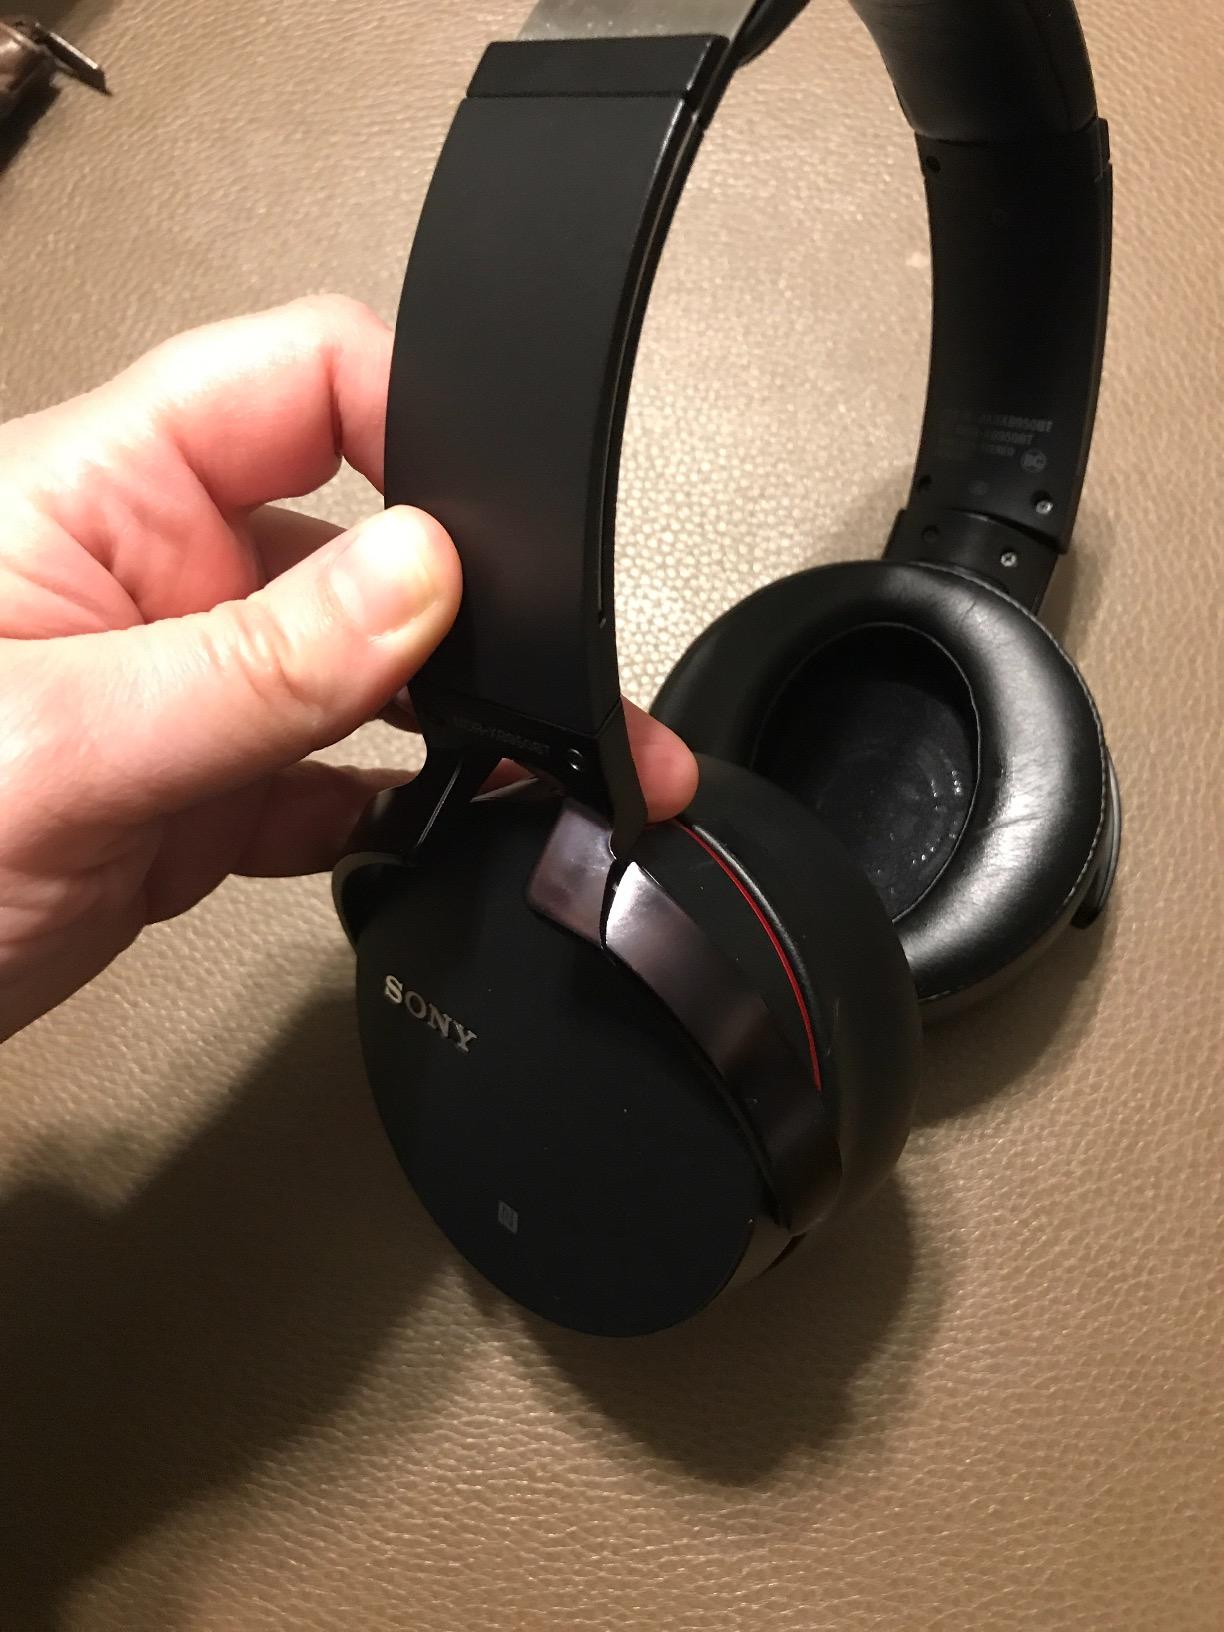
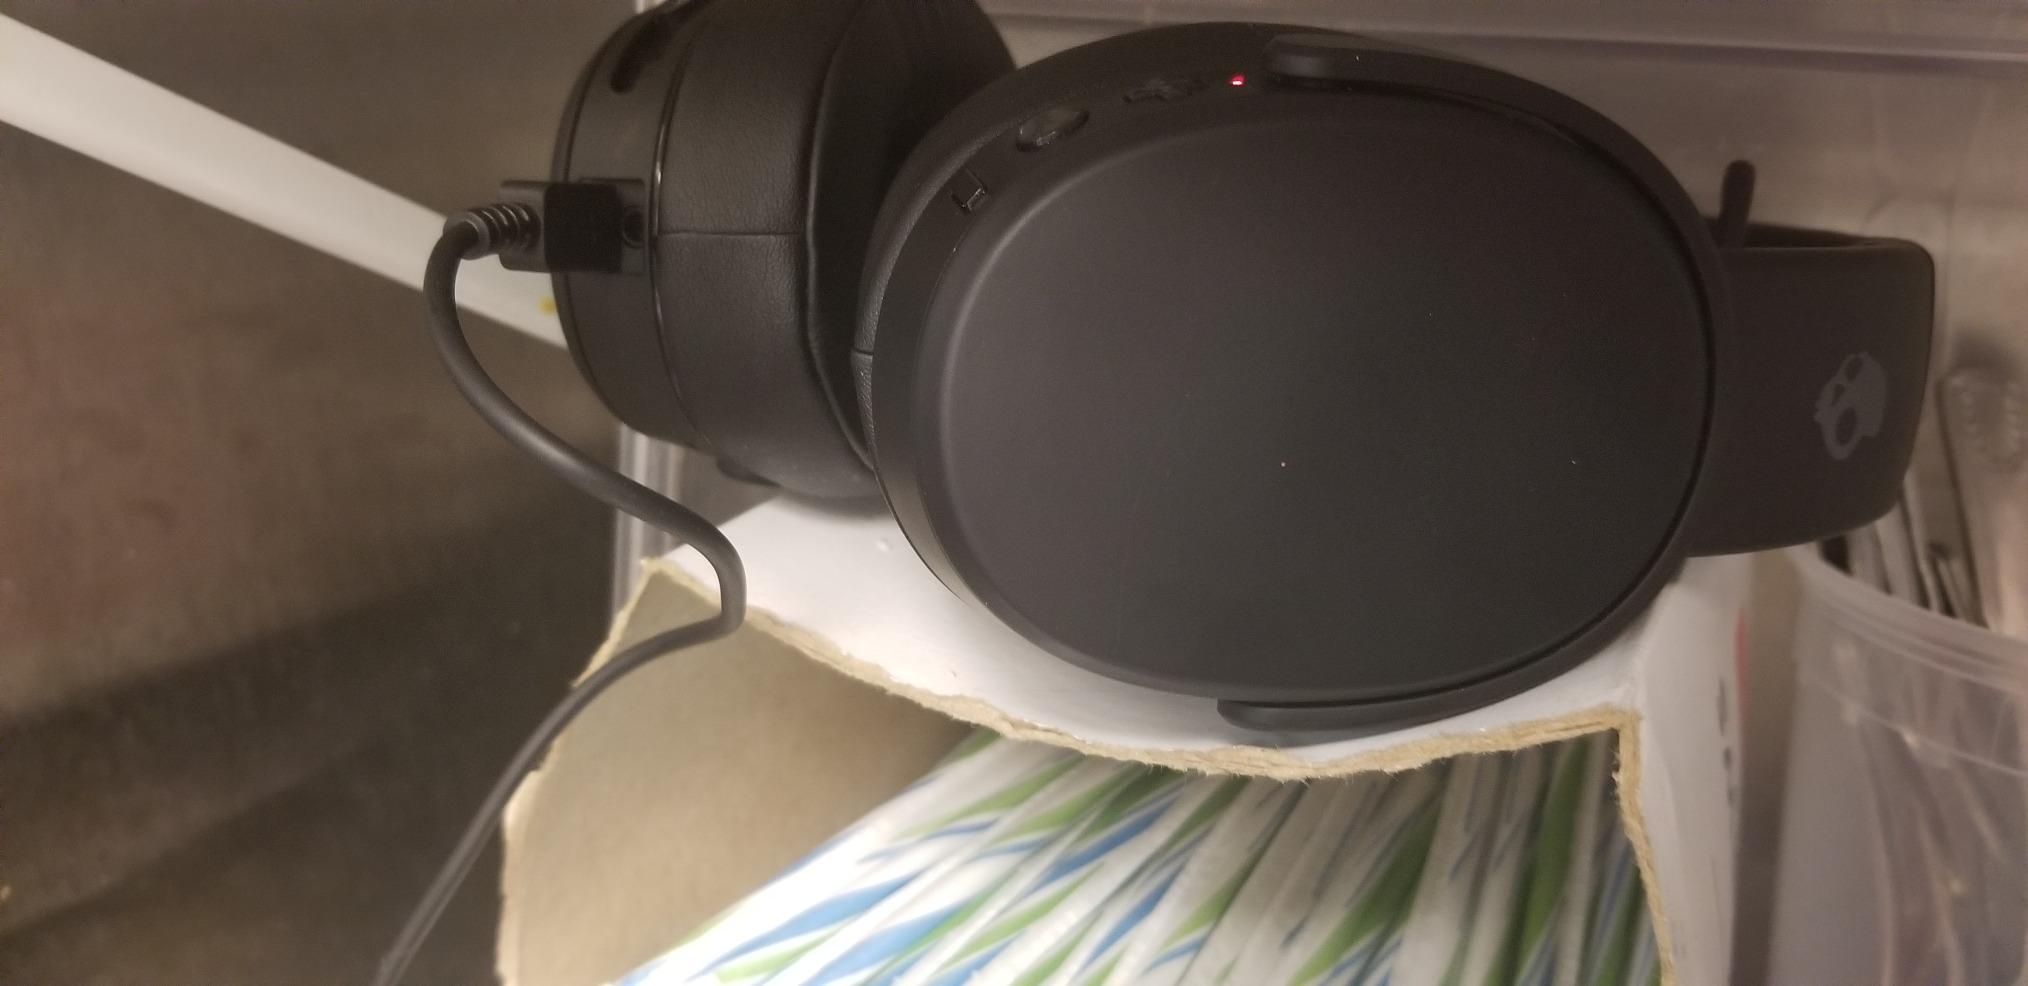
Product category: headphones
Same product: no